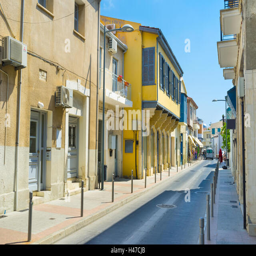
the residential street in the old town